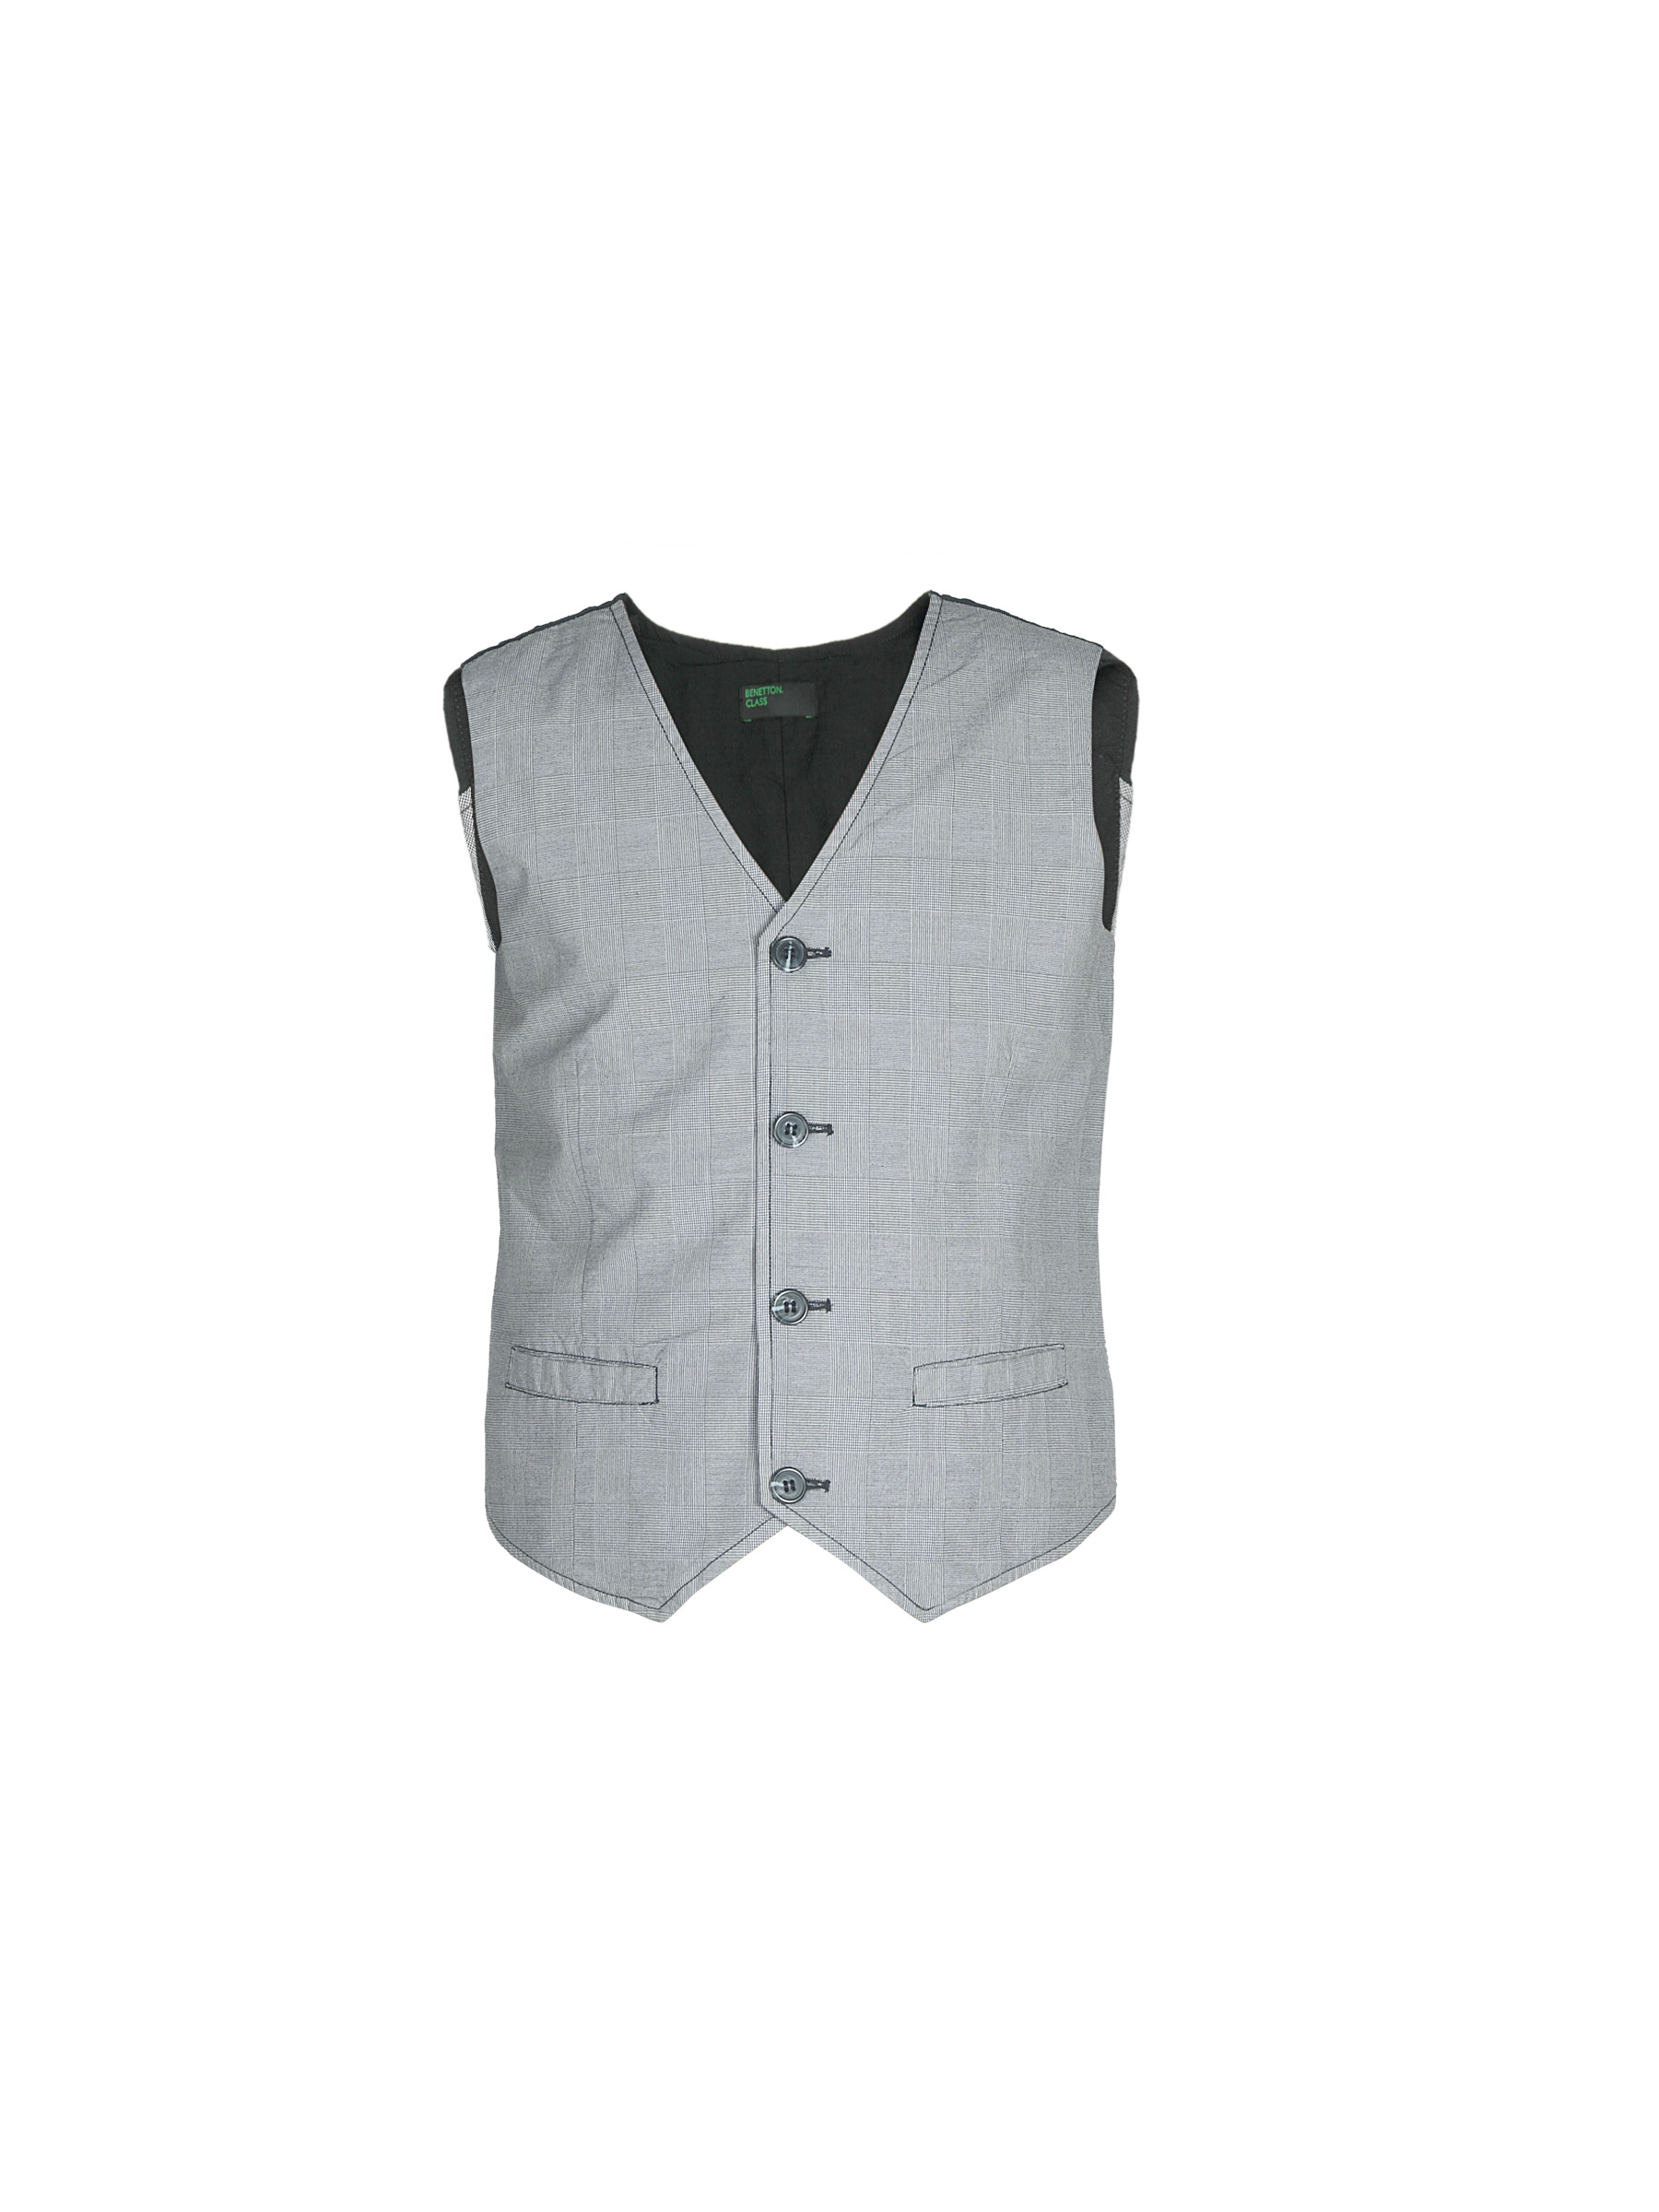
United Colors of Benetton Boys Check Grey Waistcoat
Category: Apparel / Topwear / Waistcoat
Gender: Boys
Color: Grey
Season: Summer 2012
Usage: Casual